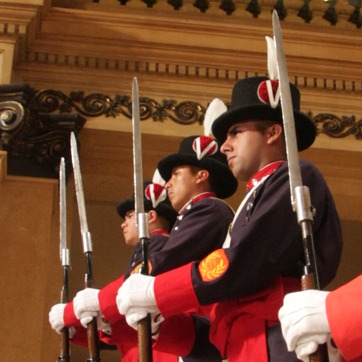
Material: skin